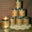
Label: can